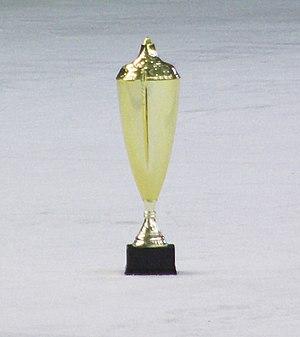
Le championnat de Pologne de hockey sur glace, qui porte actuellement le nom de « Polska Hokej Liga », est le plus haut niveau polonais de hockey sur glace. Elle a été créée en 1925. L'équipe vainqueur du championnat est désignée la championne de Pologne de hockey sur glace, tandis que la plus faible équipe est reléguée en I liga. L'organisation du championnat polonais a été initialement géré par l’Association polonaise de hockey sur glace de 1925 à 1999. Depuis 1999 l'organisation est confié à la Ligue polonaise de hockey. Durant la période 1955-1999 la PHL se nommait leI liga. De 1999 à 2013 elle se nommait Polska Liga Hokejowa. À l'heure actuelle la ligue regroupe 11 équipes.